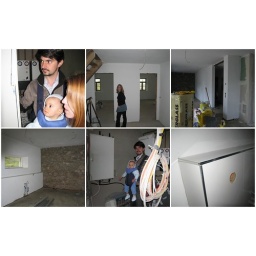
Grouting in the tiles, lot of new cables and boxes in the utility room (incl. Phone) and white walls through the whole house!